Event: Ecuador Earthquake
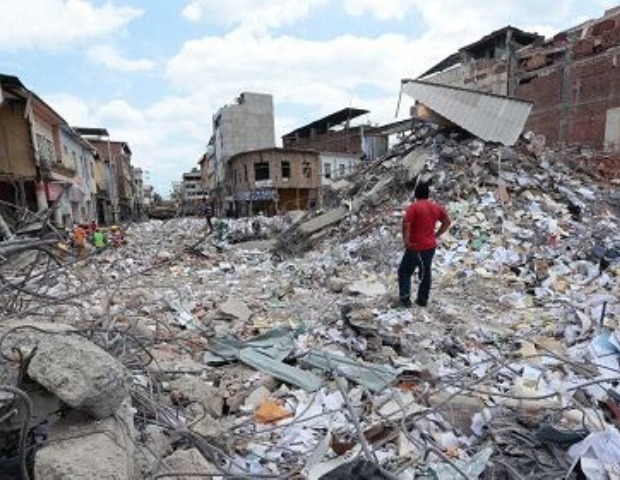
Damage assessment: damage